Barbara (given name)

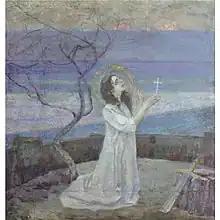
Usage of the name increased in part due to the popularity of the Christian Saint Barbara, depicted in this 1924 painting by Mikhail Vasilievich Nesterov.

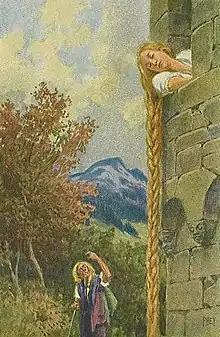
"Rapunzel and the Prince", an illustration by Paul Hey

Barbara and Barbra are given names. They are the feminine form of the Greek word "barbaros" meaning "stranger" or "foreign". In Roman Catholic and Eastern Orthodox tradition, Saint Barbara (Greek: Ἁγία Βαρβάρα) was imprisoned in a tower by her father. She was then martyred by her father when she refused to renounce Christianity. According to legend, her father was then punished with death by lightning. As such, Saint Barbara is a protectress against fire and lightning. Early Christians occasionally referred to themselves as "barbarians" in opposition to the pagan Romans and Greeks. The story of Saint Barbara is said to have been an inspiration for the fairy tale Rapunzel and other European stories that feature a maiden in a tower.